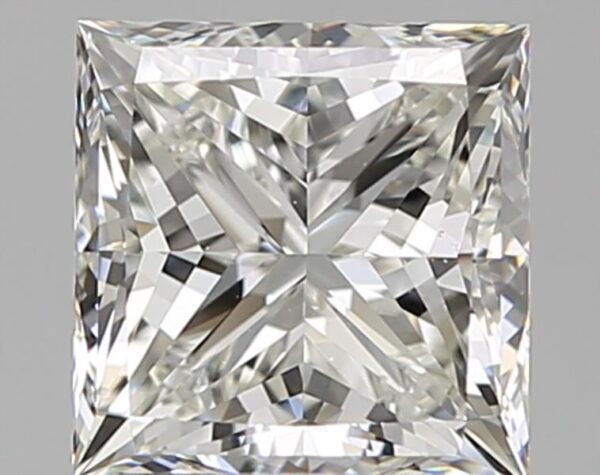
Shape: princess
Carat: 1.7
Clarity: VS1
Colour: I
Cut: VG
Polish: EX
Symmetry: EX
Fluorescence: N
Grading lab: GIA
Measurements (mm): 6.23 x 6.21 x 4.72